Andra Nikolić

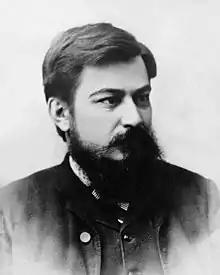
Andra Nikolić as Serbian academic

Andra Nikolić (Belgrade, 5 October 1853 — Paris, 28 September 1918) was a Serbian politician, jurist, writer, literary historian and academic.